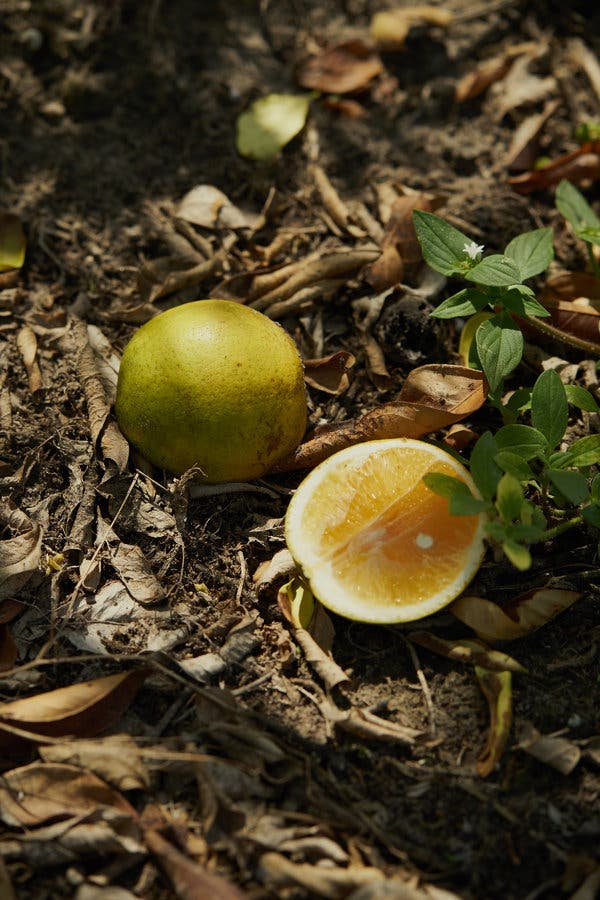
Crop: unknown
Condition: citrus_greening_disease